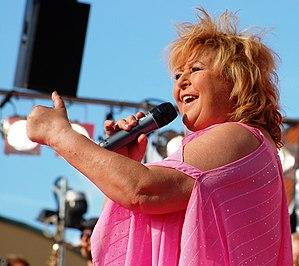
Kikki Danielsson, au civil Ann-Kristin Danielsson, est une chanteuse suédoise de country, dansband et pop, et accordéoniste.